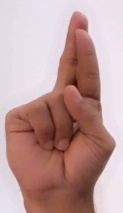
ASL sign: R